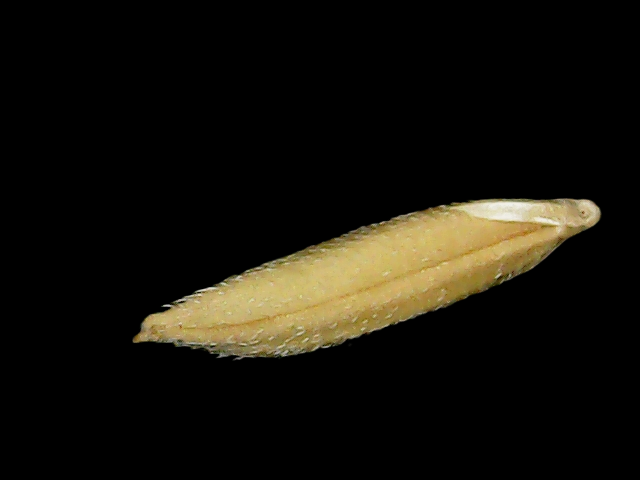
Rice variety: Binadhan14